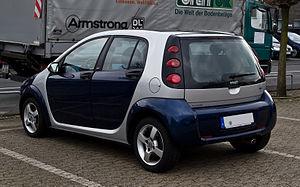
La Smart Forfour est une voiture citadine produite par Smart entre avril 2004 et juin 2006. Une seconde génération est sortie début 2014 sur la base de la Renault Twingo III.